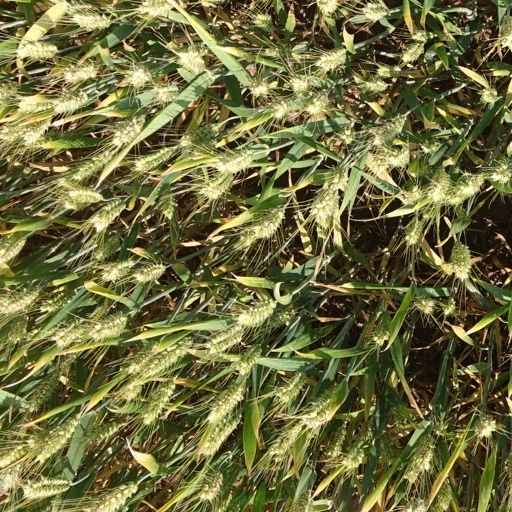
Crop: wheat